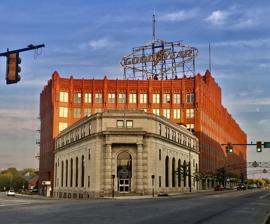
Building: Goodyear Hall-Ohio Savings and Trust Company
Country: United States of America
Year built: 1920
United States historic place Goodyear Hall-Ohio Savings and Trust Company U.S. National Register of Historic Places The Ohio Savings and Trust Company building (front) and Goodyear Hall (rear) as seen in September 2020. Show map of Ohio Show map of the United States Location 1201 E. Market St., Akron , Ohio Coordinates 41°4′0″N 81°28′58″W / 41.06667°N 81.48278°W / 41.06667; -81.48278 Built 1920 NRHP reference No. 14000030 Added to NRHP February 24, 2014 Goodyear Hall-Ohio Savings and Trust Company (currently a multi-purpose building with residential and retail tenants) is a historic building located in Akron, Ohio , US. The building is situated at 1201 E. Market Street, at the corner of Goodyear Boulevard and East Market Street. The structure is seven stories in height, built of brick and tile. Architecture and fittings Goodyear Hall in 1920 Goodyear Hall cafeteria Goodyear Hall interior views Completed in 1920, the industrial university and recreational institution was developed by Goodyear Tire and Rubber Company for the welfare of its employees. The building included an auditorium with a seating capacity of 1686, the largest stage and theater in Akron in its time, and one of the largest in Ohio. The gymnasium was comparable to a college indoor athletic stadium. There were bowling alleys, target and rifle ranges, Goodyear university, and a cafeteria capable of accommodating 8,000 daily. Dormitory rooms were available for both men and women, in addition to recreational rooms and the library. There were three entrances, two on East Market and one through the gymnasium. Wide corridors bisected the main floor longitudinally, separating the 12 store rooms and the auditorium and gymnasium. The auditorium was well appointed. Its main floor and suspended balcony seated 1,686. The stage was 40 feet (12 m) across, with double apertures, so as to permit its use by both the main auditorium and gymnasium. The gymnasium had a seating capacity of 5,000 people. An indirect lighting system was used throughout the auditorium with the exception of hanging candle fixtures which case a glow upon mural panels arranged on the side wall. A French Renaissance decoration scheme was used. The large gymnasium with gallery had a floor space of 172 by 100 feet (52 m × 30 m), large enough to permit five basketball games simultaneously. On the second floor, in addition to the auditorium balcony and emporium and balcony to the gymnasium, were tool rooms, writing and music rooms, a large and well equipped library, and a large community room for men. An industrial cafeteria, equipped with culinary appliance also occupied the second floor. Dormitories for 300 men were situated on the triangular space near the intersection of Goodyear Avenue and East Market Street. On the third floor were located the legislative chambers of the House of Representatives and Senate of the Goodyear Industrial Republic. Well-equipped committee and secretaries' rooms adjoined the house and senate. A large girls' community hall was also housed on this floor. As on the floor below, the triangular space was used for dormitories for girls until other housing places were found. The remainder of this floor was devoted to women's recreational rooms, including a large assembly room for sewing and domestic science classes. This floor also included dormitory provisions for women. The fourth floor was given over to "Goodyear University" with accommodation for 5,500 students. There were 65 class rooms and studies which were augmented by fully equipped laboratories on the fourth and fifth floors. Near the front of the building, there was a large student's assembly room. On the seventh floor, there was a well-equipped picture department. Films were used for educational purposes in classrooms to teach students the details of various operations of manufacturing rubber products. There were also facilities for developing and screening pictures to be used in Akron and in branches all over the world. In the basement, there were locker rooms with 5,500 lockers, 12 bowling alleys, six rifle ranges, a large clothes checking room and a barber shop. A tunnel from the factory building across the street was created give access to the basement. The Residences at East End Renovation plans by the developer Industrial Realty Group were underway in 2014 to convert the structure into a multipurpose building with residential and retail tenants. In 2015, it was reported that retail space was developed on the first floor and that 105 apartments were being built out on upper floors, named The Residences at East End. See also National Register of Historic Places listings in Akron, Ohio References This article incorporates text from this source, which is in the public domain : The Accessory and Garage Journal (1920) This article incorporates text from this source, which is in the public domain : India Rubber Review Company's India Rubber & Tire Review (1920)